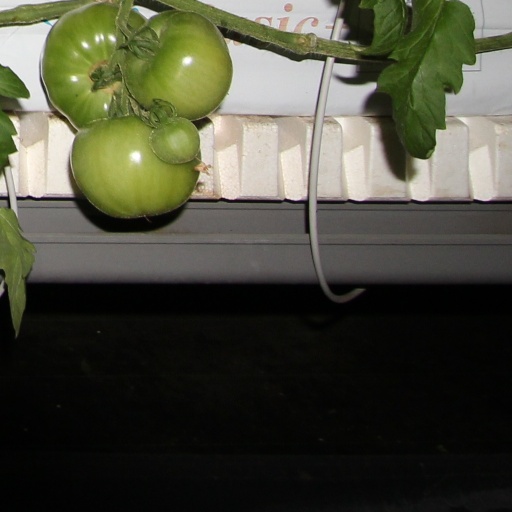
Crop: tomato